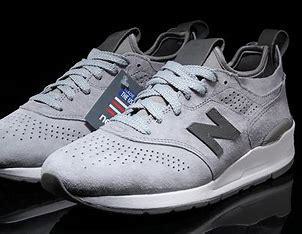
Brand: New
Model: Balance 997